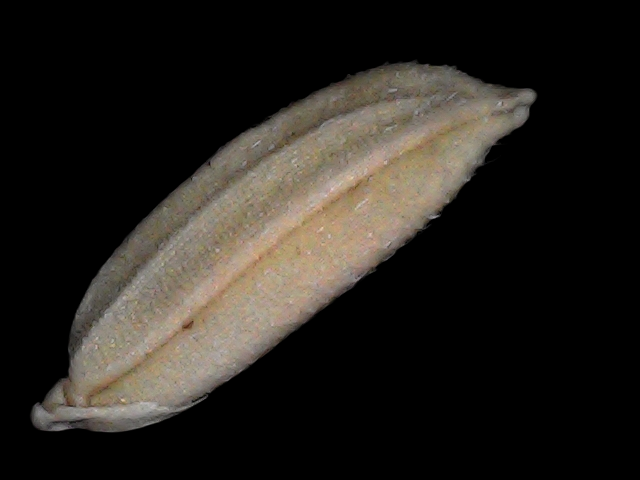
Rice variety: Br22